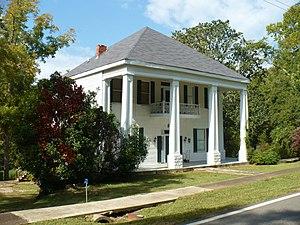
Pine Apple est une municipalité américaine située dans le comté de Wilcox en Alabama.